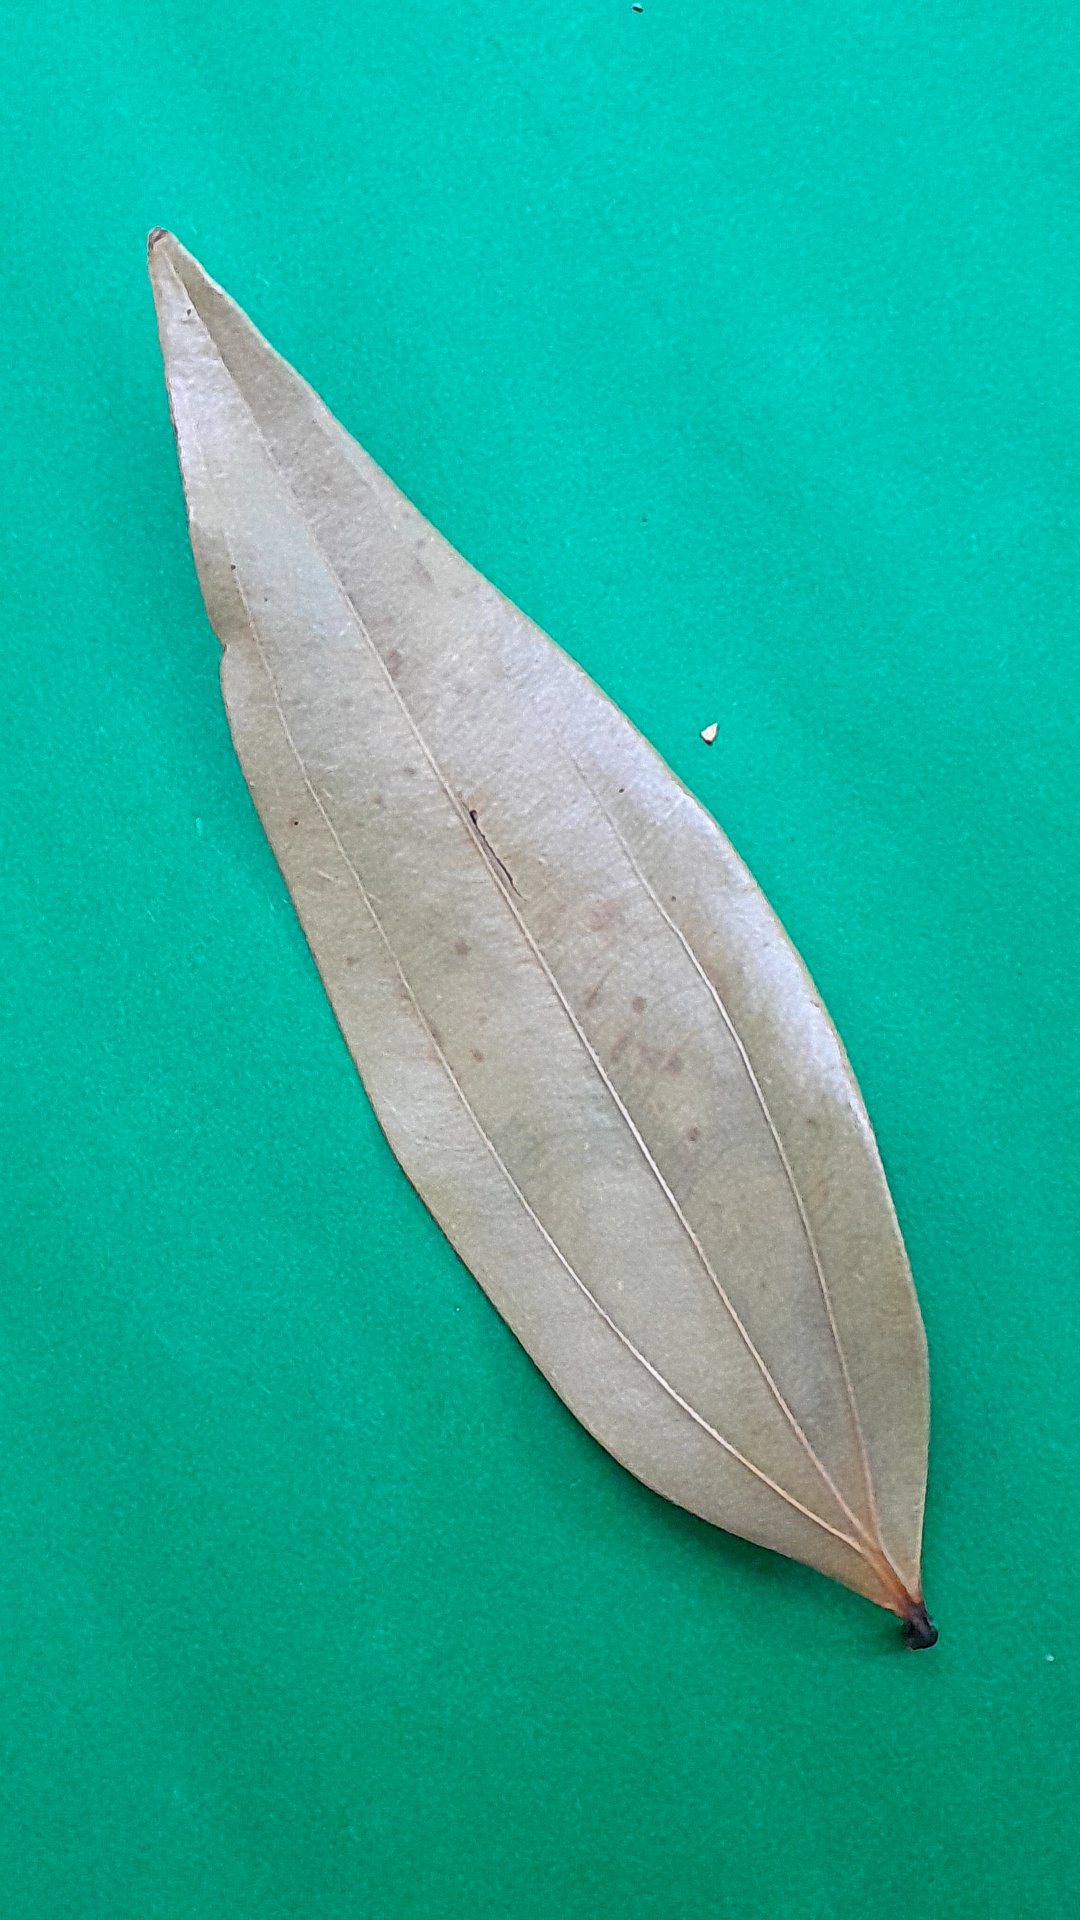
Label: Dry Leaf